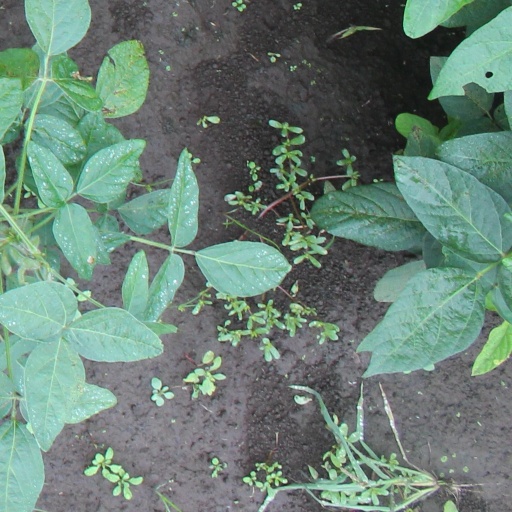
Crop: soybean